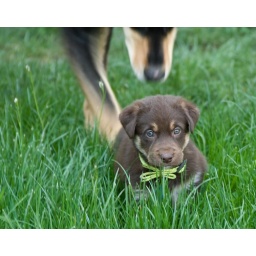
Wash puppy in the grass